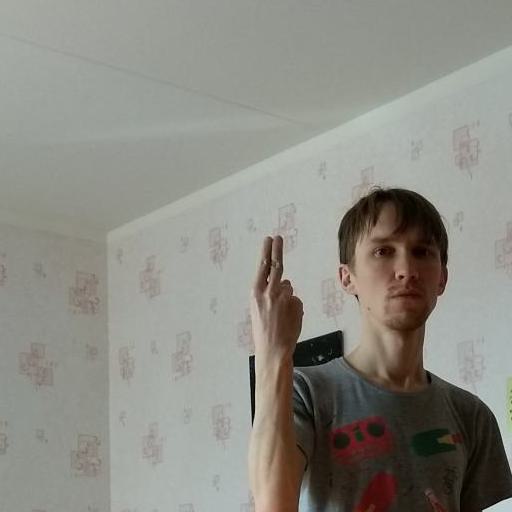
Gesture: two_up_inverted